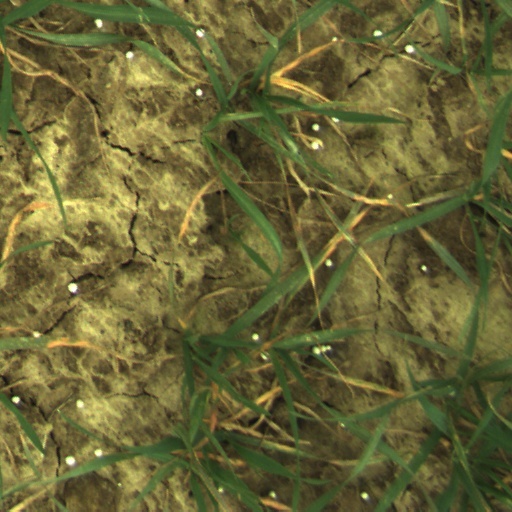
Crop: wheat